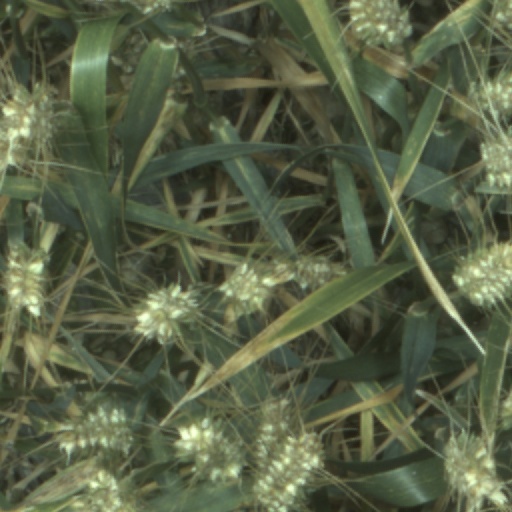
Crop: wheat